Thomas Bellerby Wilson

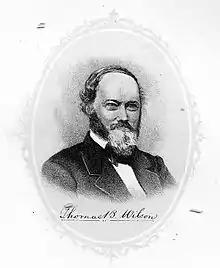
Thomas Bellerby Wilson (1807–1865)

Thomas Bellerby Wilson (1807–1865) was an American naturalist. Wilson was born in Philadelphia, Pennsylvania and educated first at a Quaker school there, then in Darlington, England, and then at the University of Paris, France and Trinity College in Ireland. In 1828, he entered the University of Pennsylvania training as a physician. He lived in Philadelphia until 1833, then moved to New London, Pennsylvania. In 1841, he moved to Newark, Delaware. He joined the Academy of Natural Sciences of Philadelphia and was their principal benefactor and donor. His 26,000 specimens bird collection was housed in the academy building, which was enlarged for the purpose of its display.